Miguel Lloyd

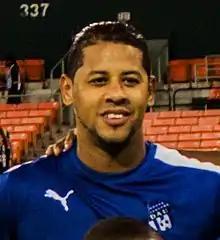
Lloyd with Árabe Unido in 2015

Miguel Starling Lloyd Troncoso (born 23 October 1982) is a Dominican professional footballer who plays as a goalkeeper for Cibao FC and the Dominican Republic national team.